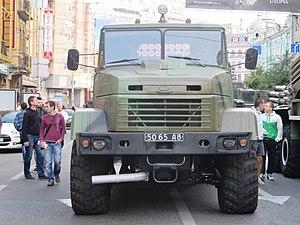
KrAZ est une entreprise de construction de camions et de véhicules spécialisés basé à Krementchouk, en Ukraine.